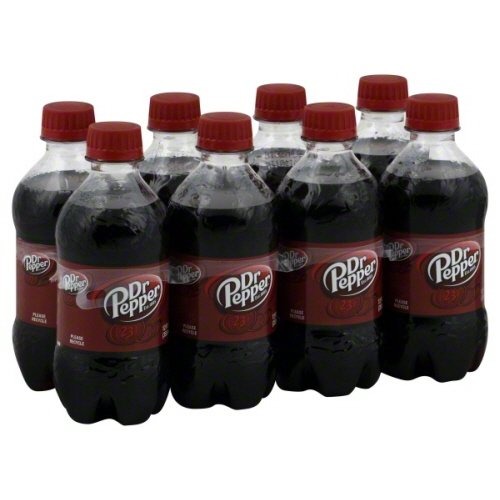
Item Name: Dr Pepper Soda, 12 Ounce (16 Plastic Bottles)
Value: 192.0
Unit: Fl Oz

Price: 6.32